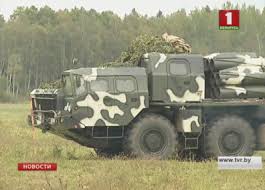
Label: BM-30